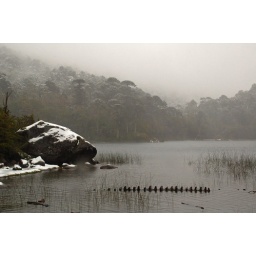
The 'dinosaur skeleton' in the lake is the fallen branch of a monkey puzzle tree!